Moses Corbet

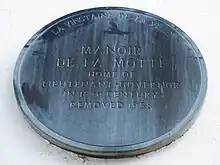
Plaque on site of former Government House where Moses Corbet was captured by French invading forces on 6 January 1781

On 6 January 1781 a French invading force led by Philippe de Rullecourt secured the town of Saint Helier and surprised Corbet in bed in Government House (then situated at Le Manoir de La Motte). De Rullecourt convinced Corbet that thousands of French troops had already overwhelmed Jersey. He threatened to burn the town and slaughter the inhabitants if the garrison did not capitulate and Corbet, unable to ascertain the true situation, surrendered. Major Francis Peirson, suspecting that De Rullecourt only had a small force, took command of the British troops in Corbet's absence and counter-attacked leading to a decisive engagement in which the British forces were victorious.